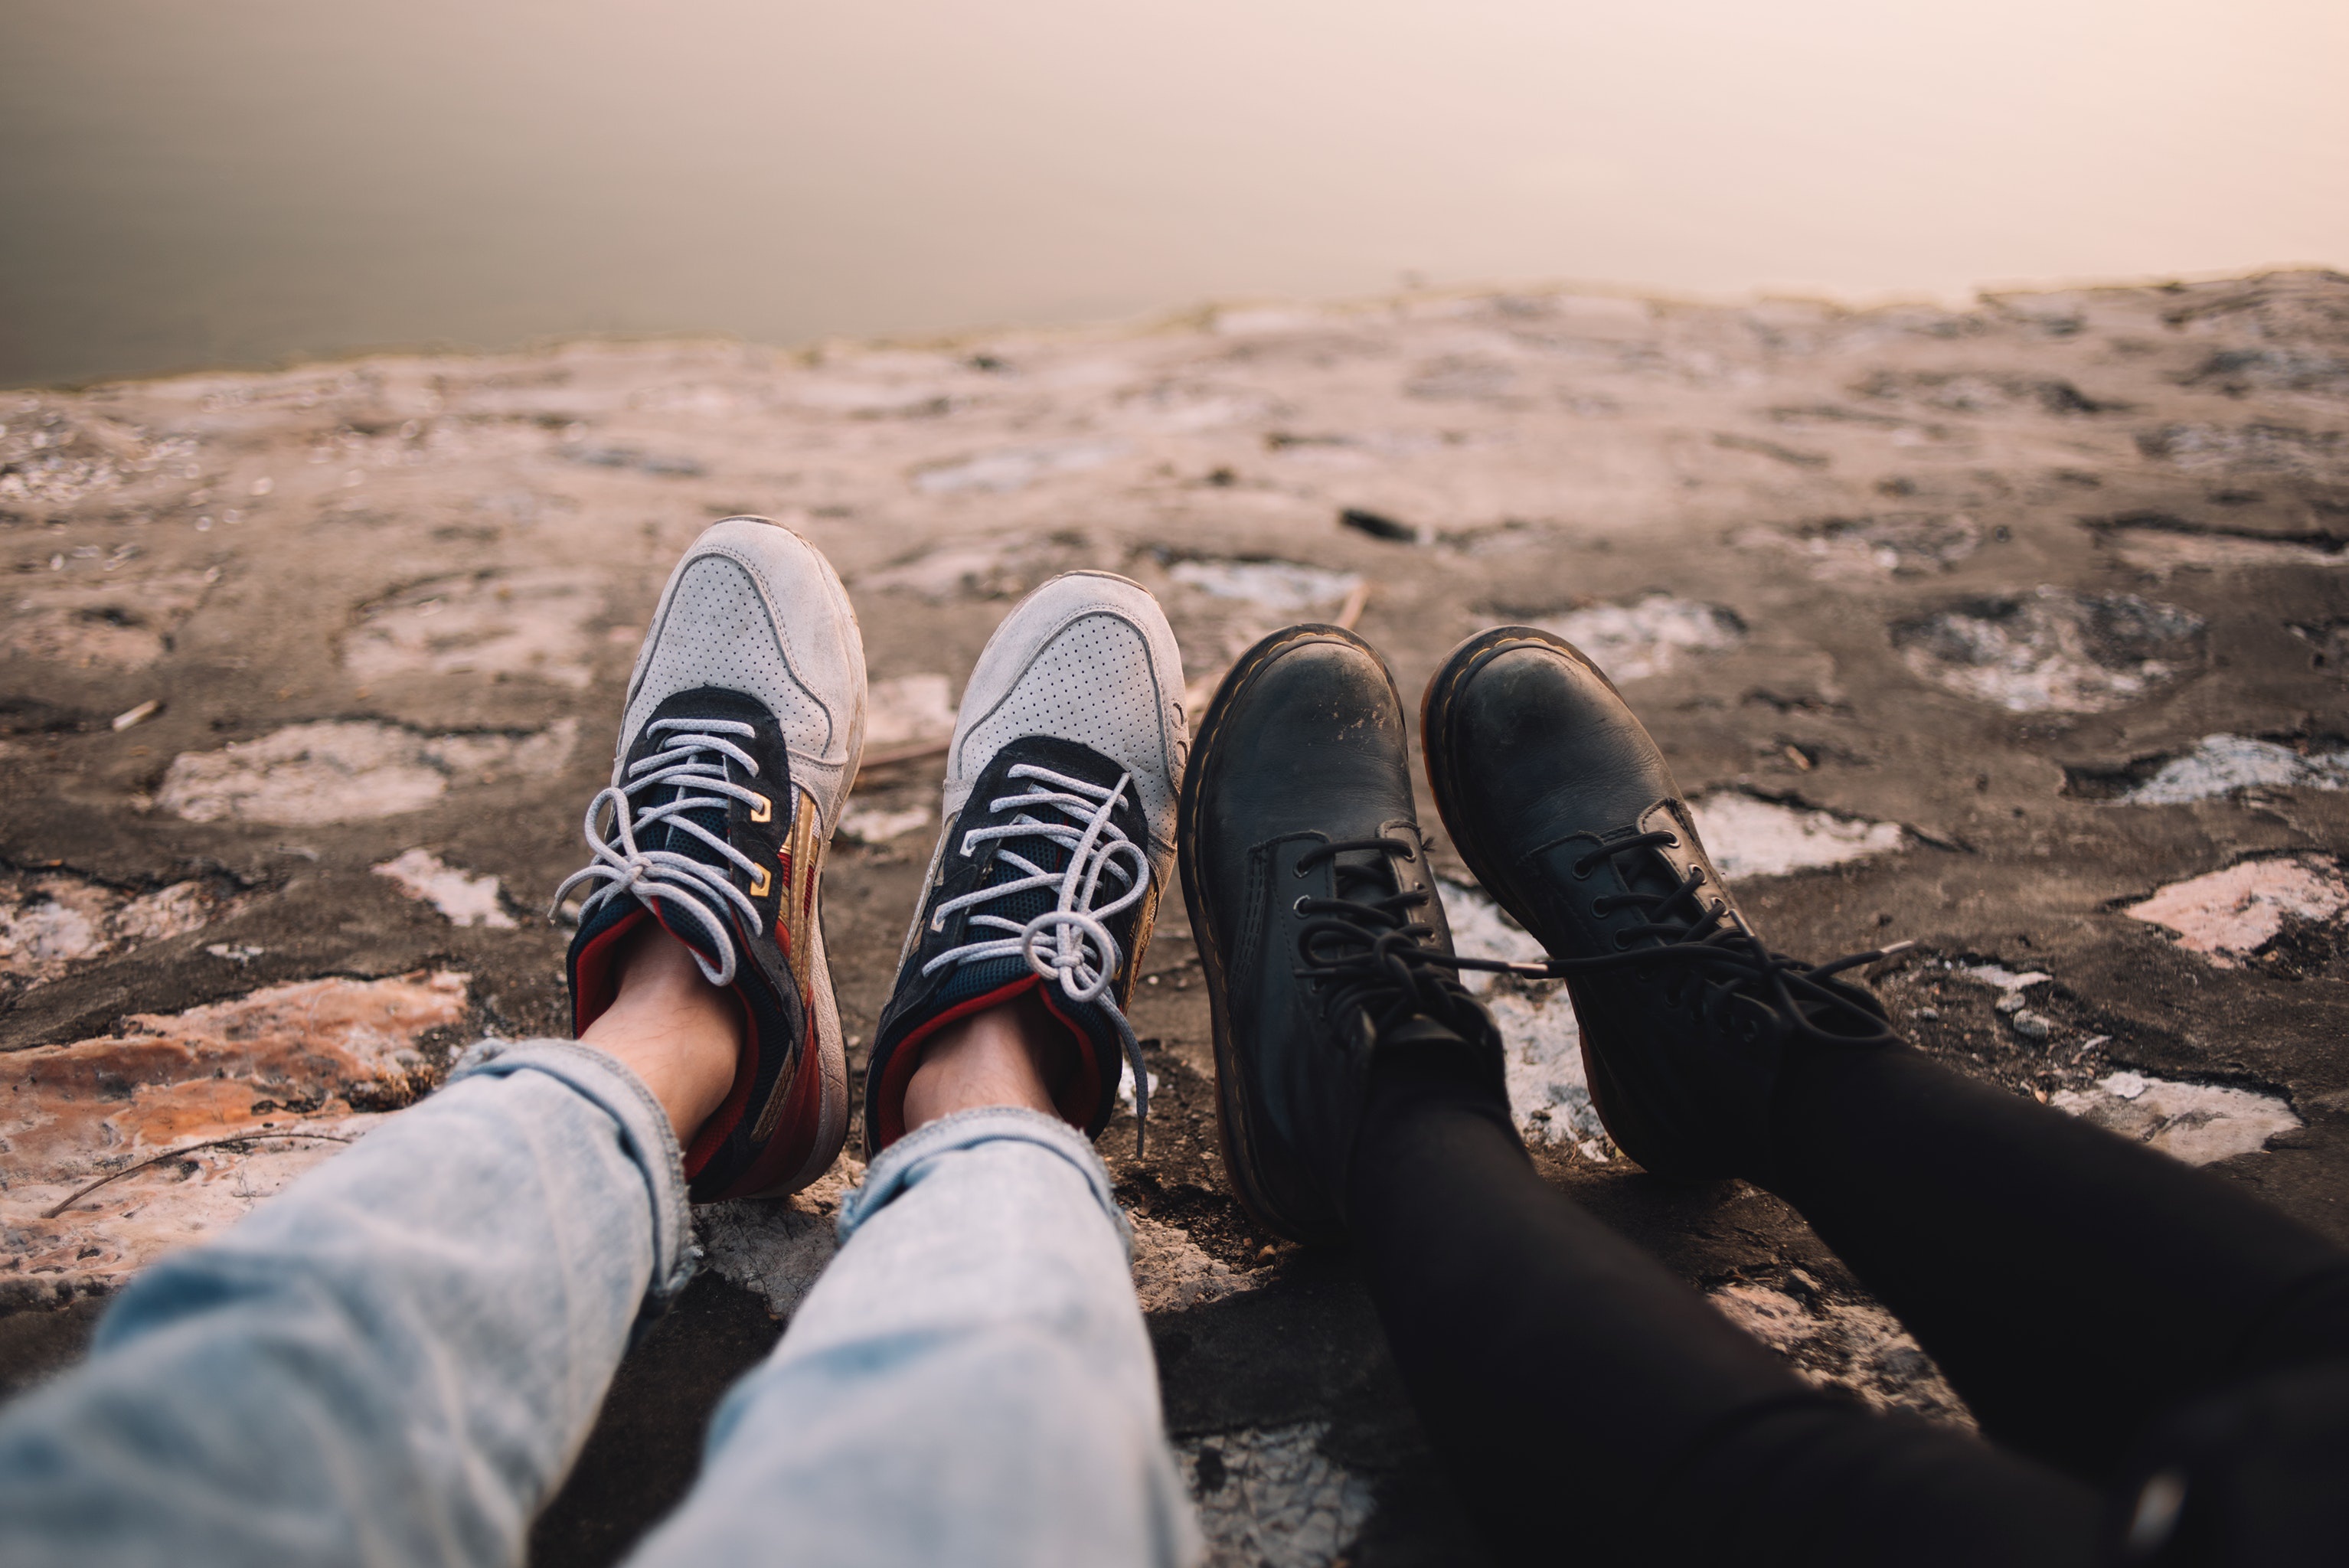
footwear, shoe, leg, human leg, jeans, foot, joint, human body, ankle, rock, grass, tree, sand, wood, stock photography, knee, vacation, sitting, hiking boot